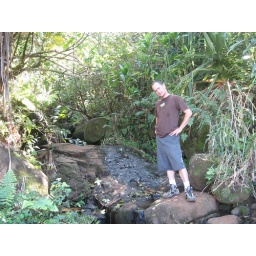
Napali 9 Your boy is showing early signs of wear midway in the second quarter.